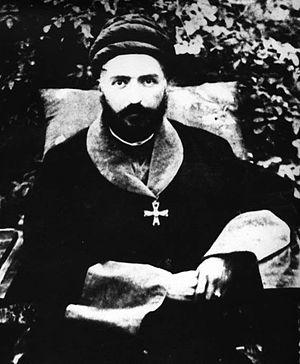
Mar Simon XIX (XXI) Benjamin (1887—1918), fut patriarche de l'Église apostolique assyrienne de l'Orient Türkçe: Mar Benyamin Şimun XIX (XXI) (1887—1918), Doğu Asur Kilisesi Patriği. Norsk bokmål: Mar Shimun XIX (XXI) Benyamin (1887—1918), var katolikos-patriarken av Østens kirke